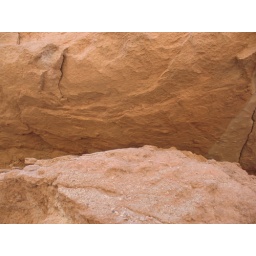
Interesting the way the water carved the walls in this slot canyon.